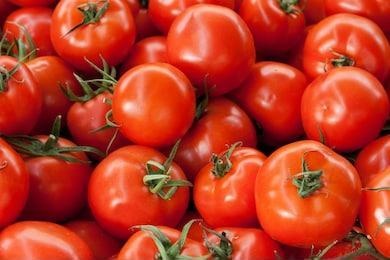
Label: tomato